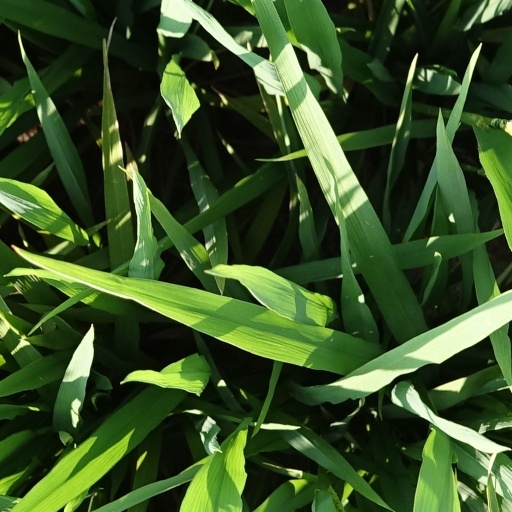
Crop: rice